Ultraluminous X-ray source

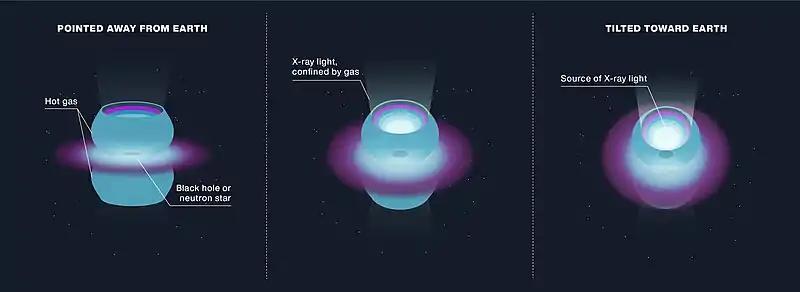

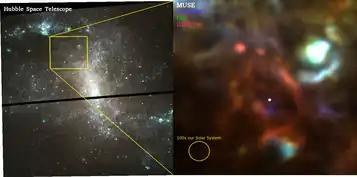
Side-by-side Hubble and Very Large Telescope MUSE images of the environment around NGC 1313 X-1. The MUSE RGB image of the nebula carved by the ULX sitting at its center (indicated by a star) is seen in three narrow filters showing oxygen, sulfur and hydrogen emission.

NGC 1313 X1 and X2: NGC 1313, a spiral galaxy in the constellation Reticulum, contains two ultraluminous X-ray sources. These two sources had low temperature disk components, which was interpreted as possible evidence for the presence of an intermediate-mass black hole. However, while the low-energy emission can be modelled as a low-temperature disk, the high-energy emission is at odds with the intermediate-mass black hole hypothesis. Moreover, X-ray pulsations have been detected in NGC 1313 X-2, identifying the object as a neutron star. At the same time, the intermediate-mass black hole hypothesis cannot account for the presence of large optical bubbles surrounding each of the ULXs. It is more likely that these two ULXs host stellar-mass neutron stars or black holes accreting at super-Eddington mass-transfer rates and that the powerful winds from the accretion disk have blown away the cavity that surrounds them.